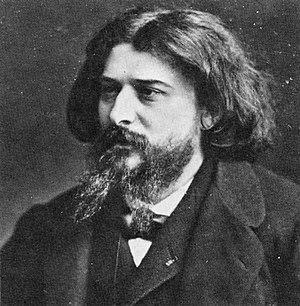
Cet article liste des personnalités liées à Nîmes.
Un pied-à-terre est une petite unité de vie, par exemple un appartement ou une petite villa, généralement située au cœur d'une grande ville, mais quelquefois dans la banlieue de celle-ci, à une certaine distance de la résidence principale d'un particulier et dans laquelle il ne réside que pour de courts séjours.